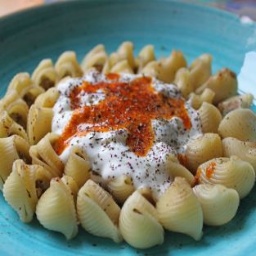
Label: manti